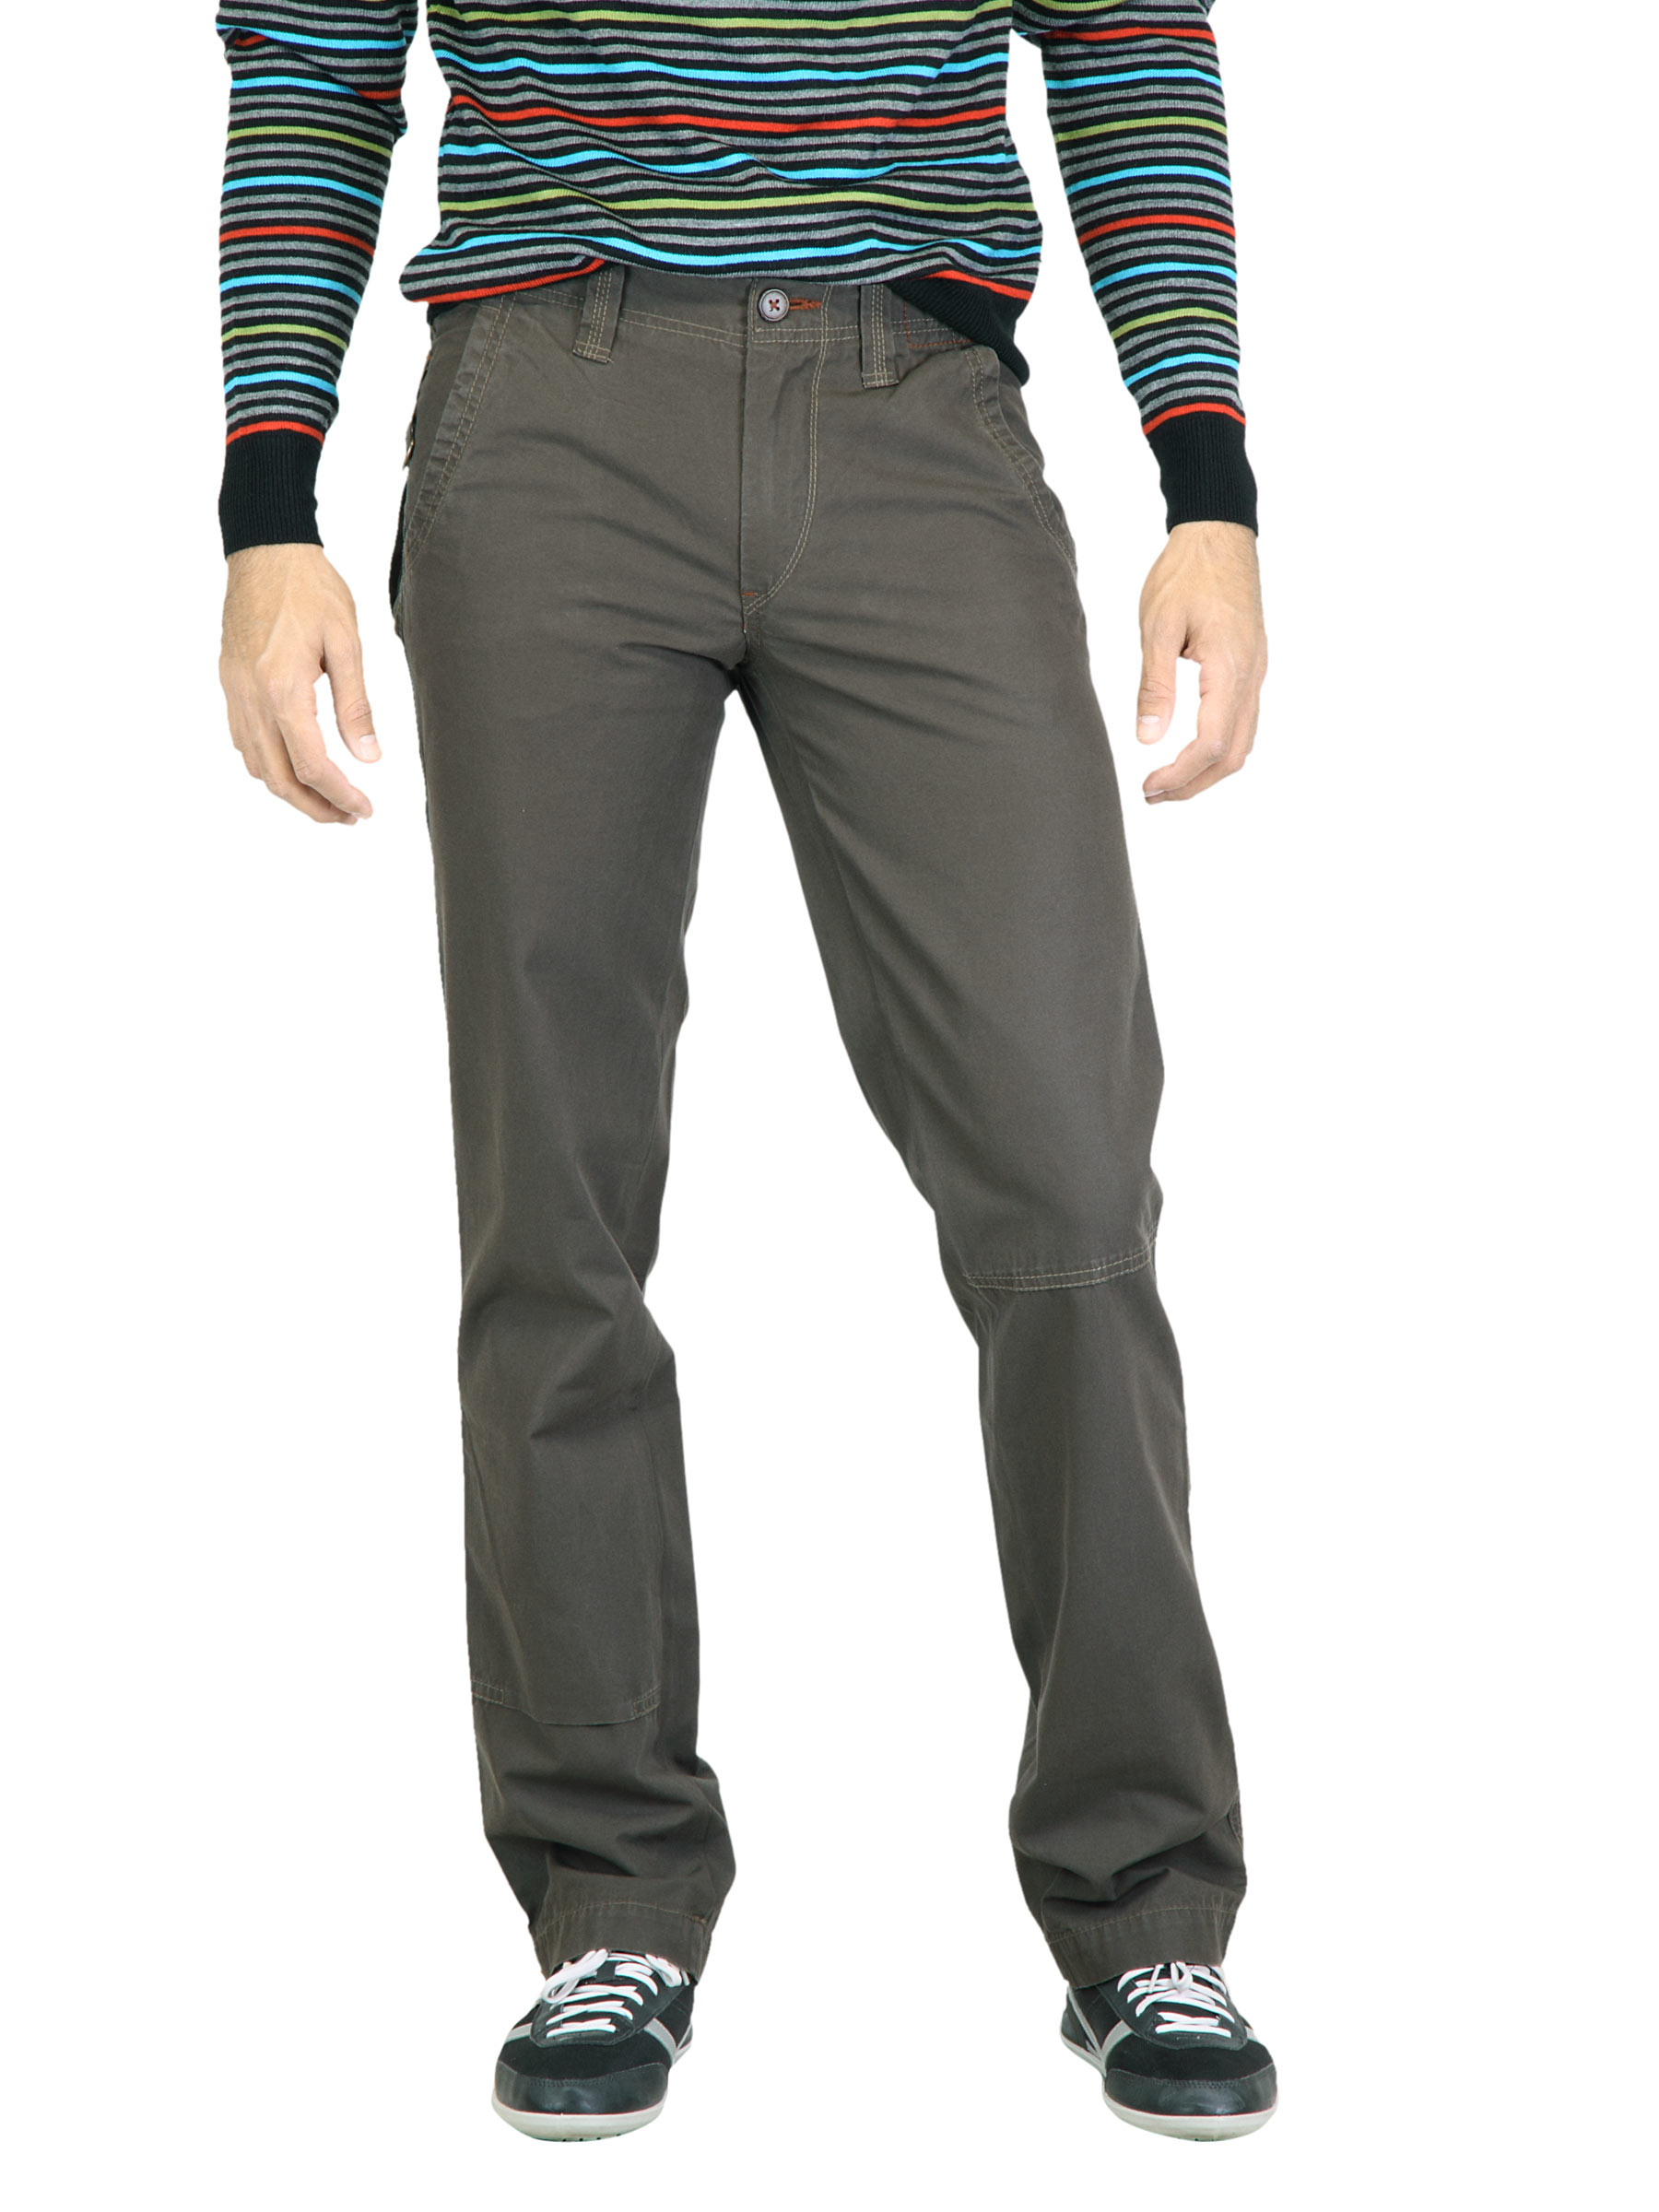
Probase Men Solid Olive Trouser
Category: Apparel / Bottomwear / Trousers
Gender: Men
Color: Olive
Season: Fall 2011
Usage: Casual